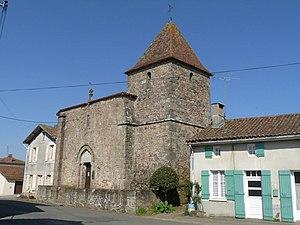
église de Grenord, Chabanais, Charente, France
Chabanais est une commune du sud-ouest de la France, située dans le département de la Charente.